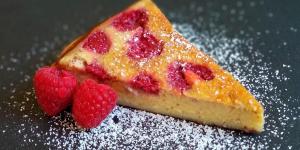
clafoutis de frutos rojos